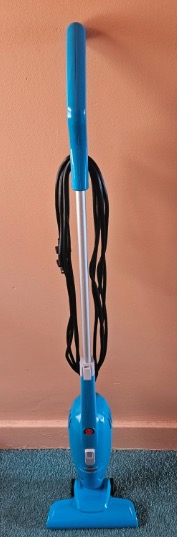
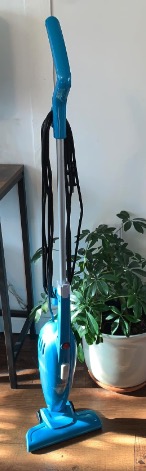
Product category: items_vacuum
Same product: yes